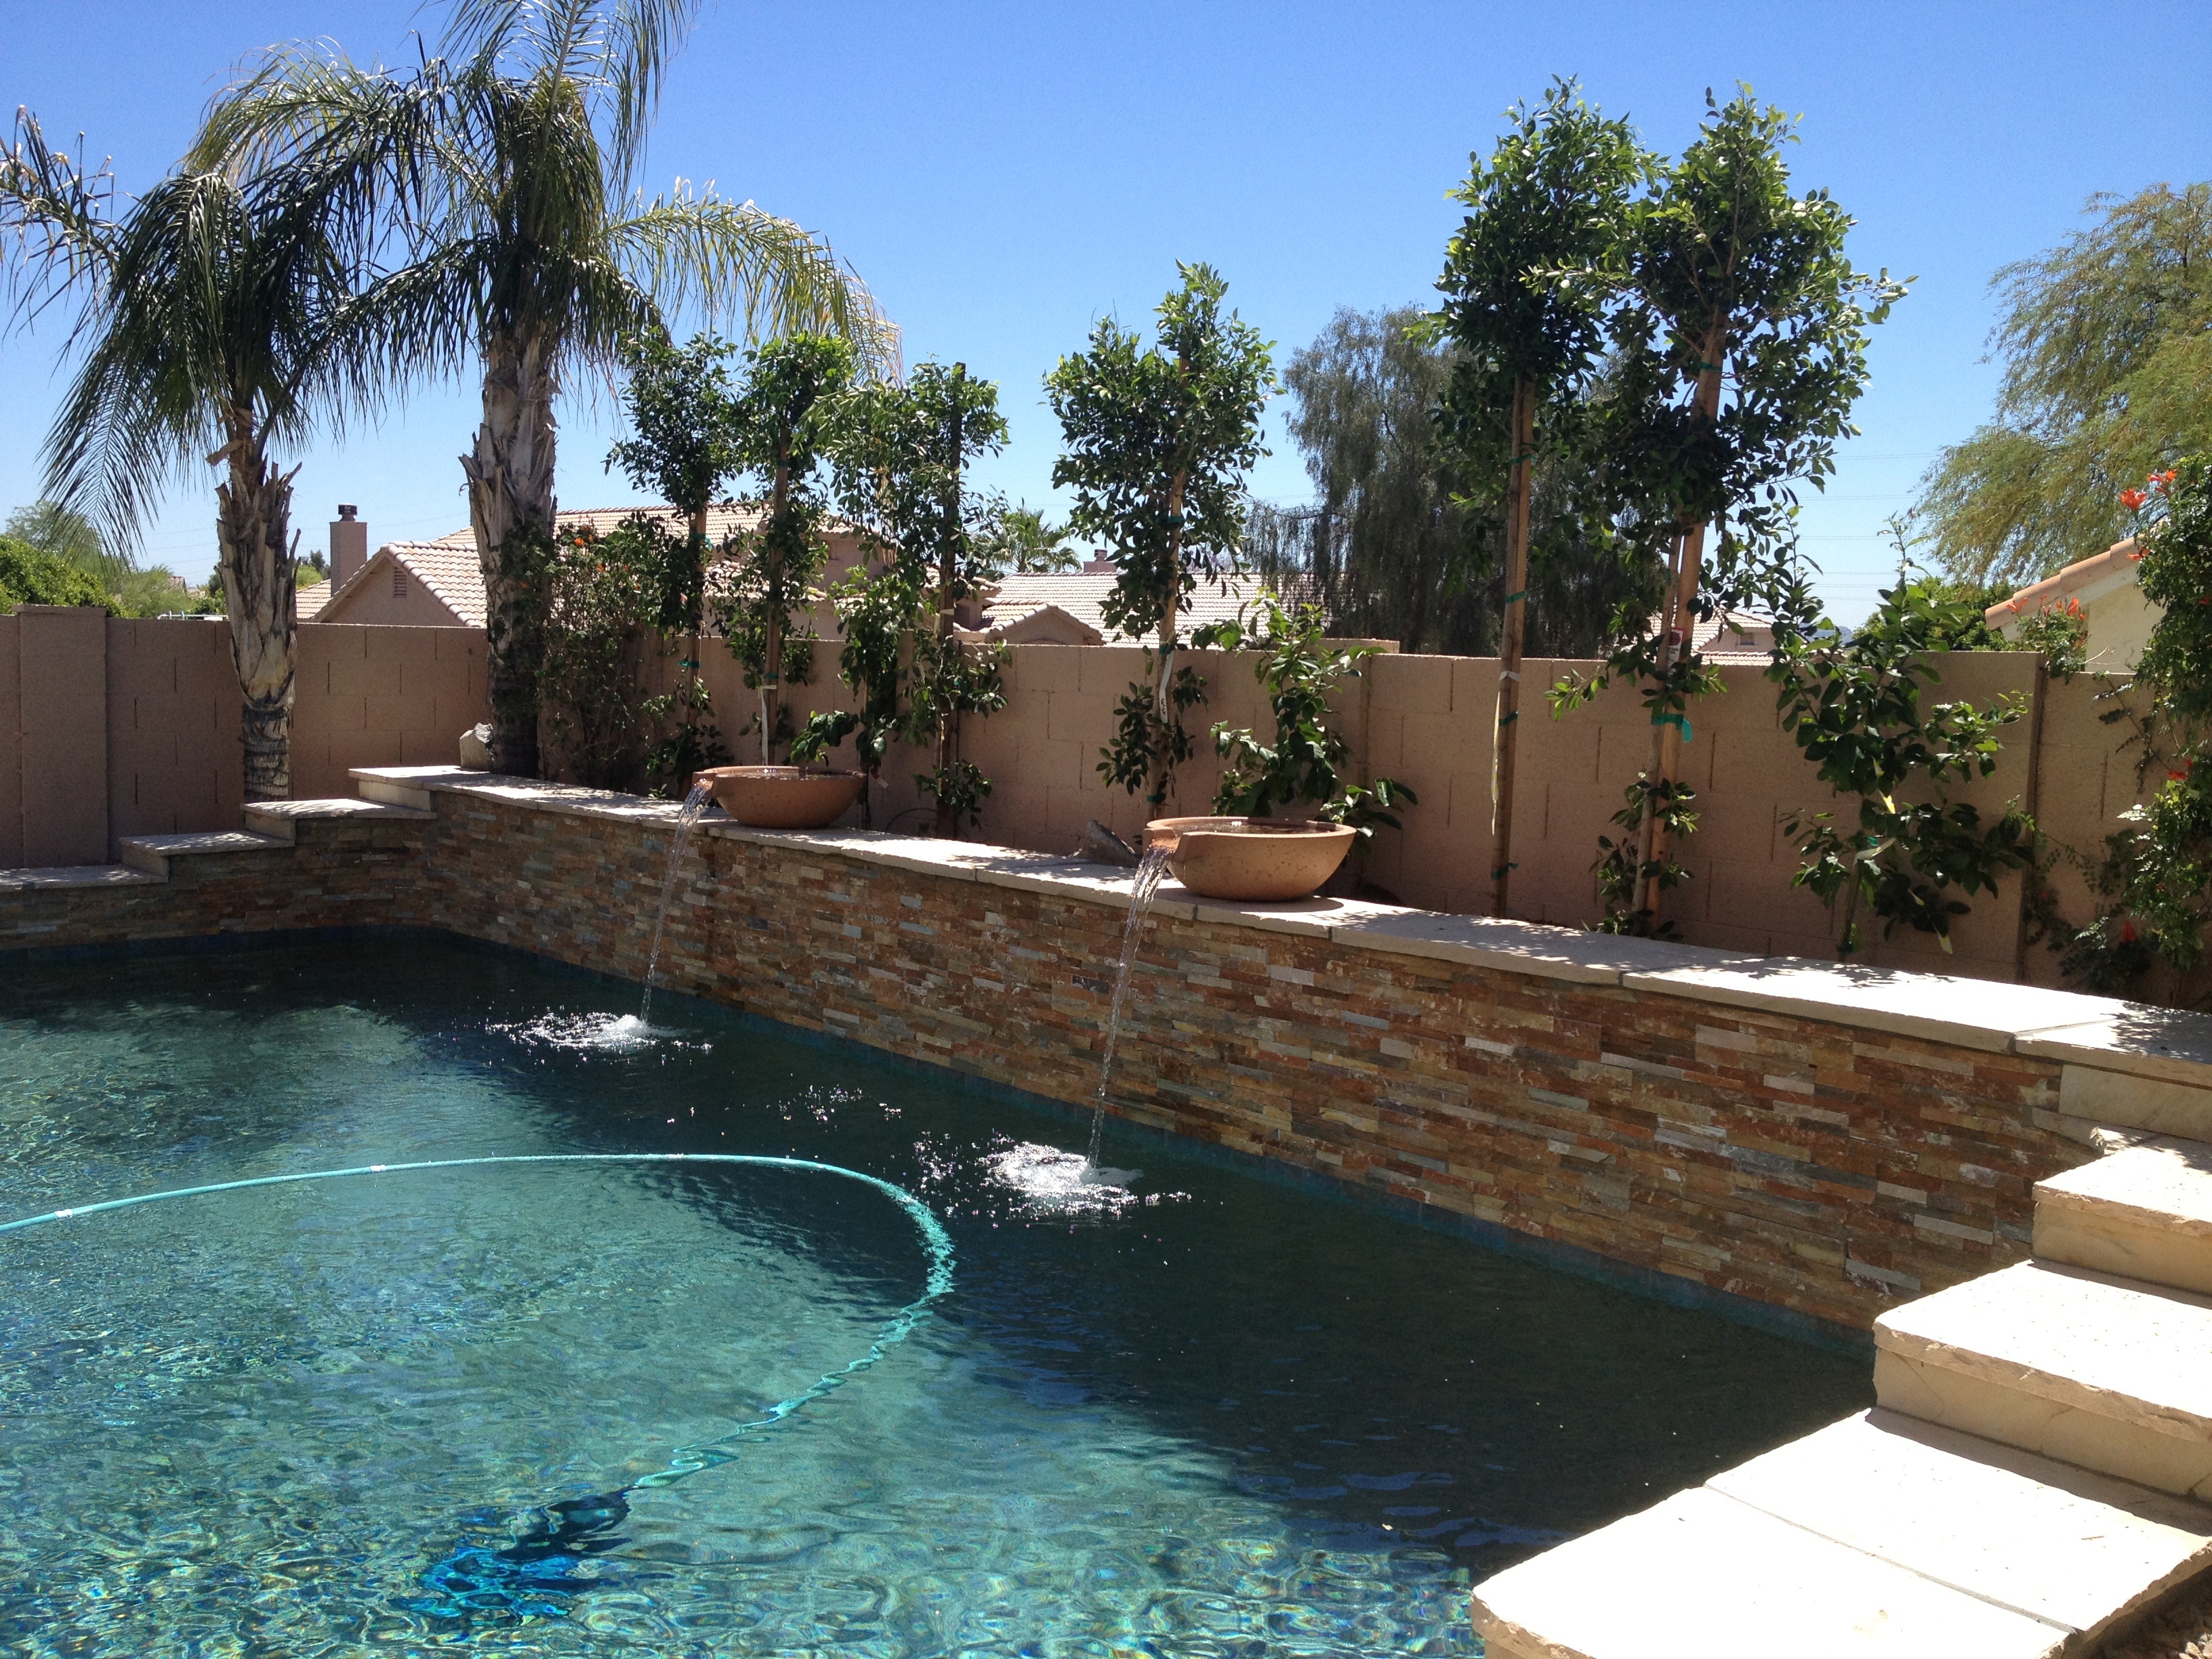
villa, swimming pool, backyard, property, resort, estate, hacienda